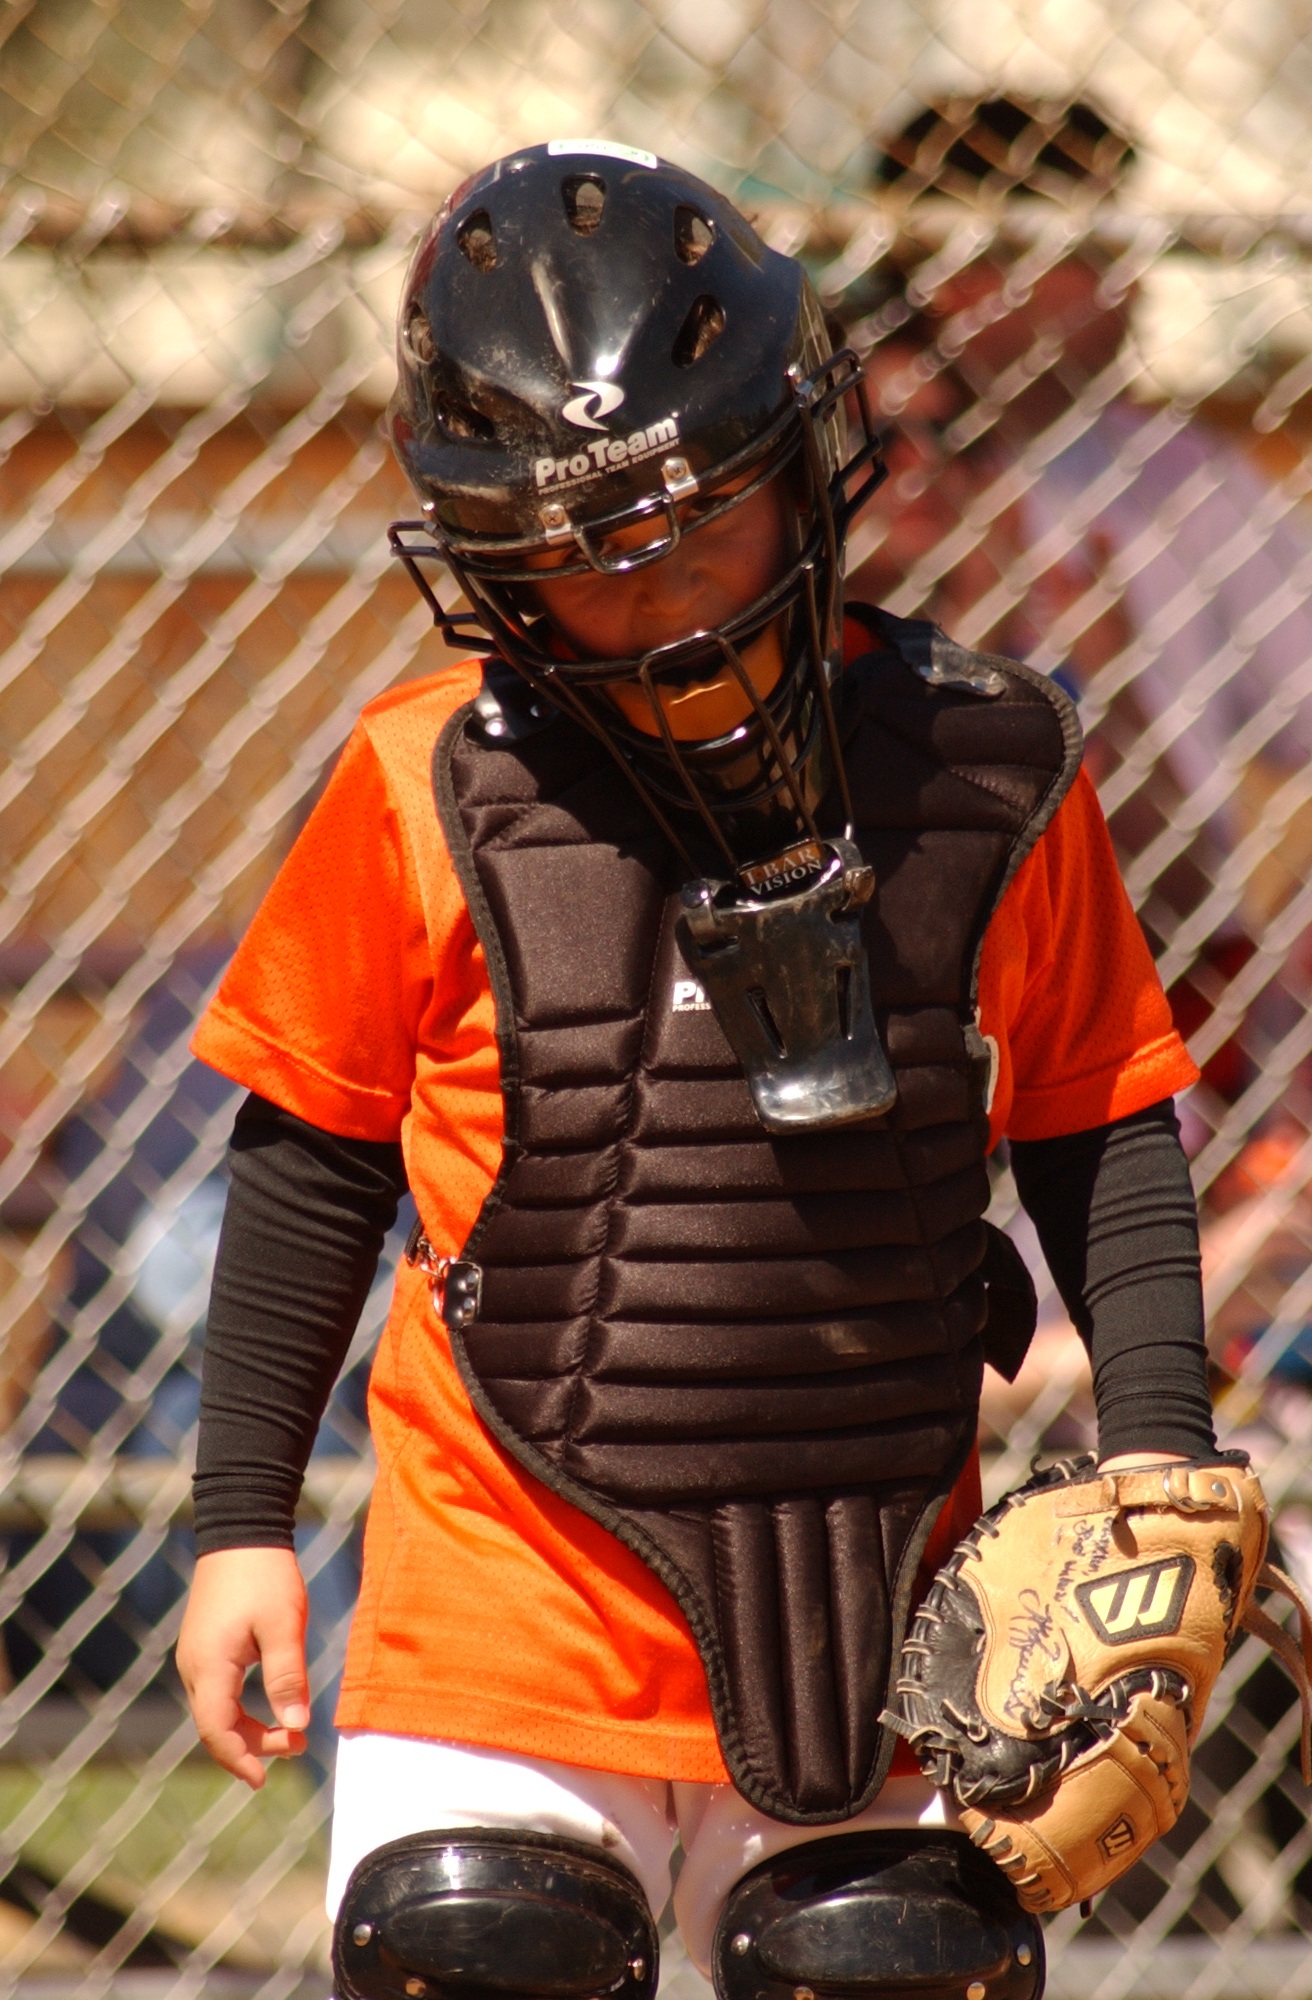
baseball, game, boy, youth, equipment, sports, helmet, racing, uniform, catching, jockey, athletics, catcher, little league, catcher's mask, baseball players, baseball positions